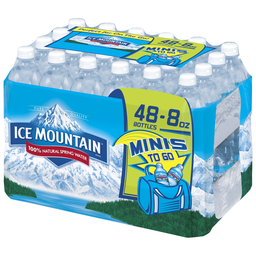
Label: plastic